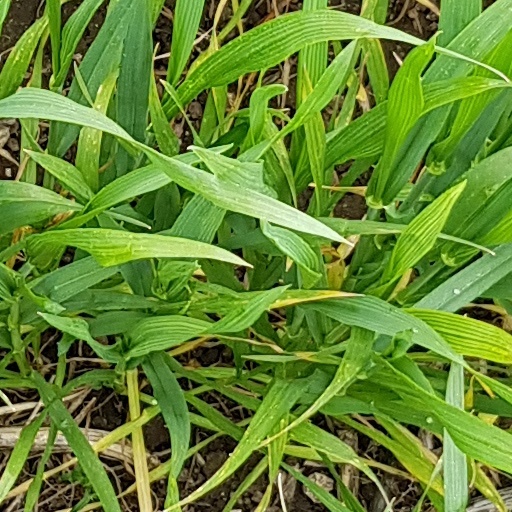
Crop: wheat